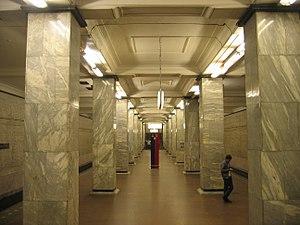
La liste des stations du métro de Moscou présente les stations des 12 lignes qui composent le métro de Moscou aujourd'hui.